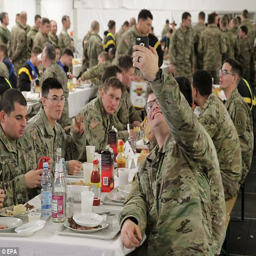
soldiers stationed celebrated thanksgiving with a-course menu with traditional roasted turkey